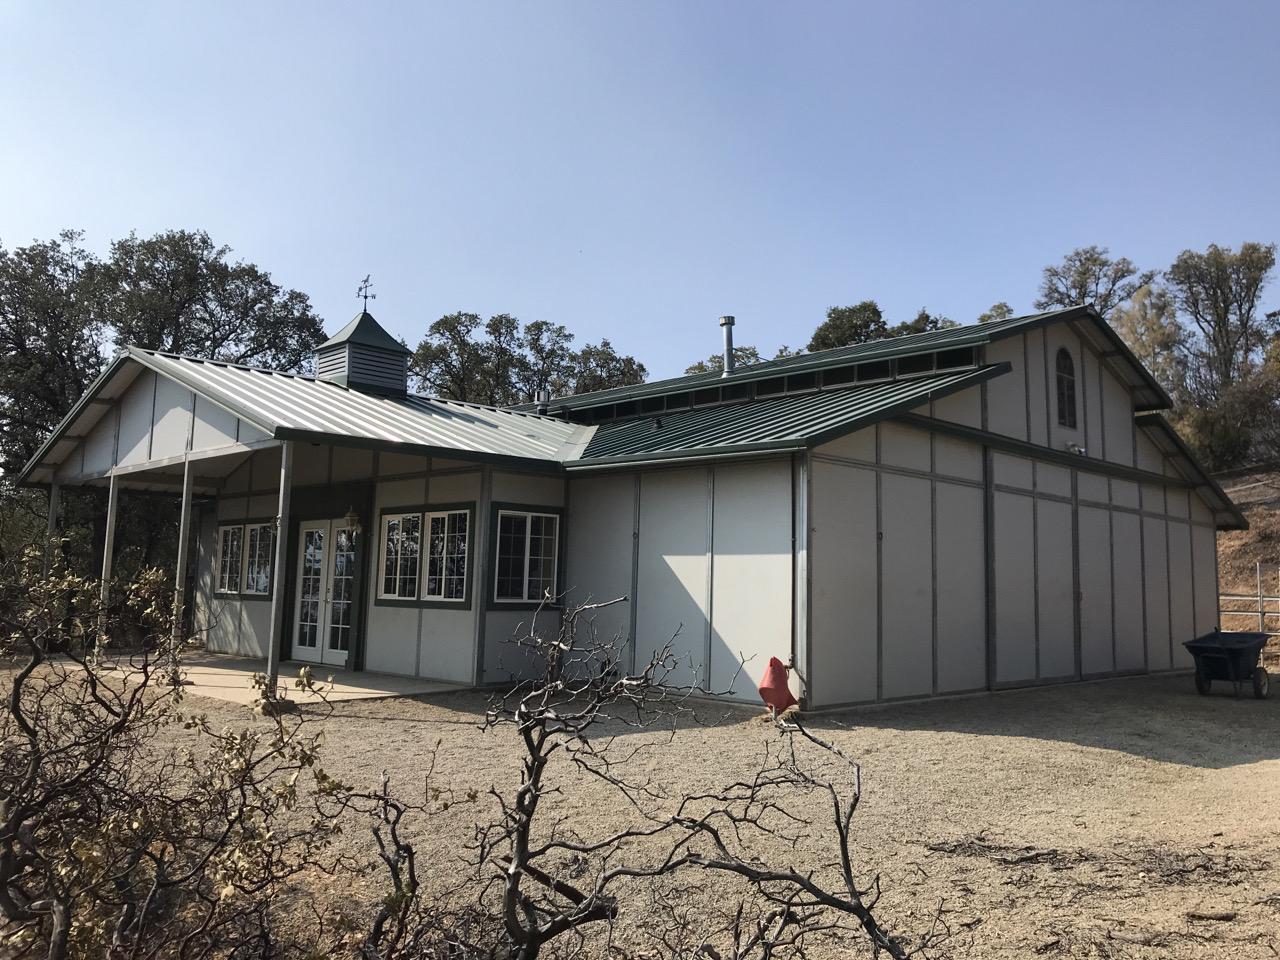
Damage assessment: no_damage